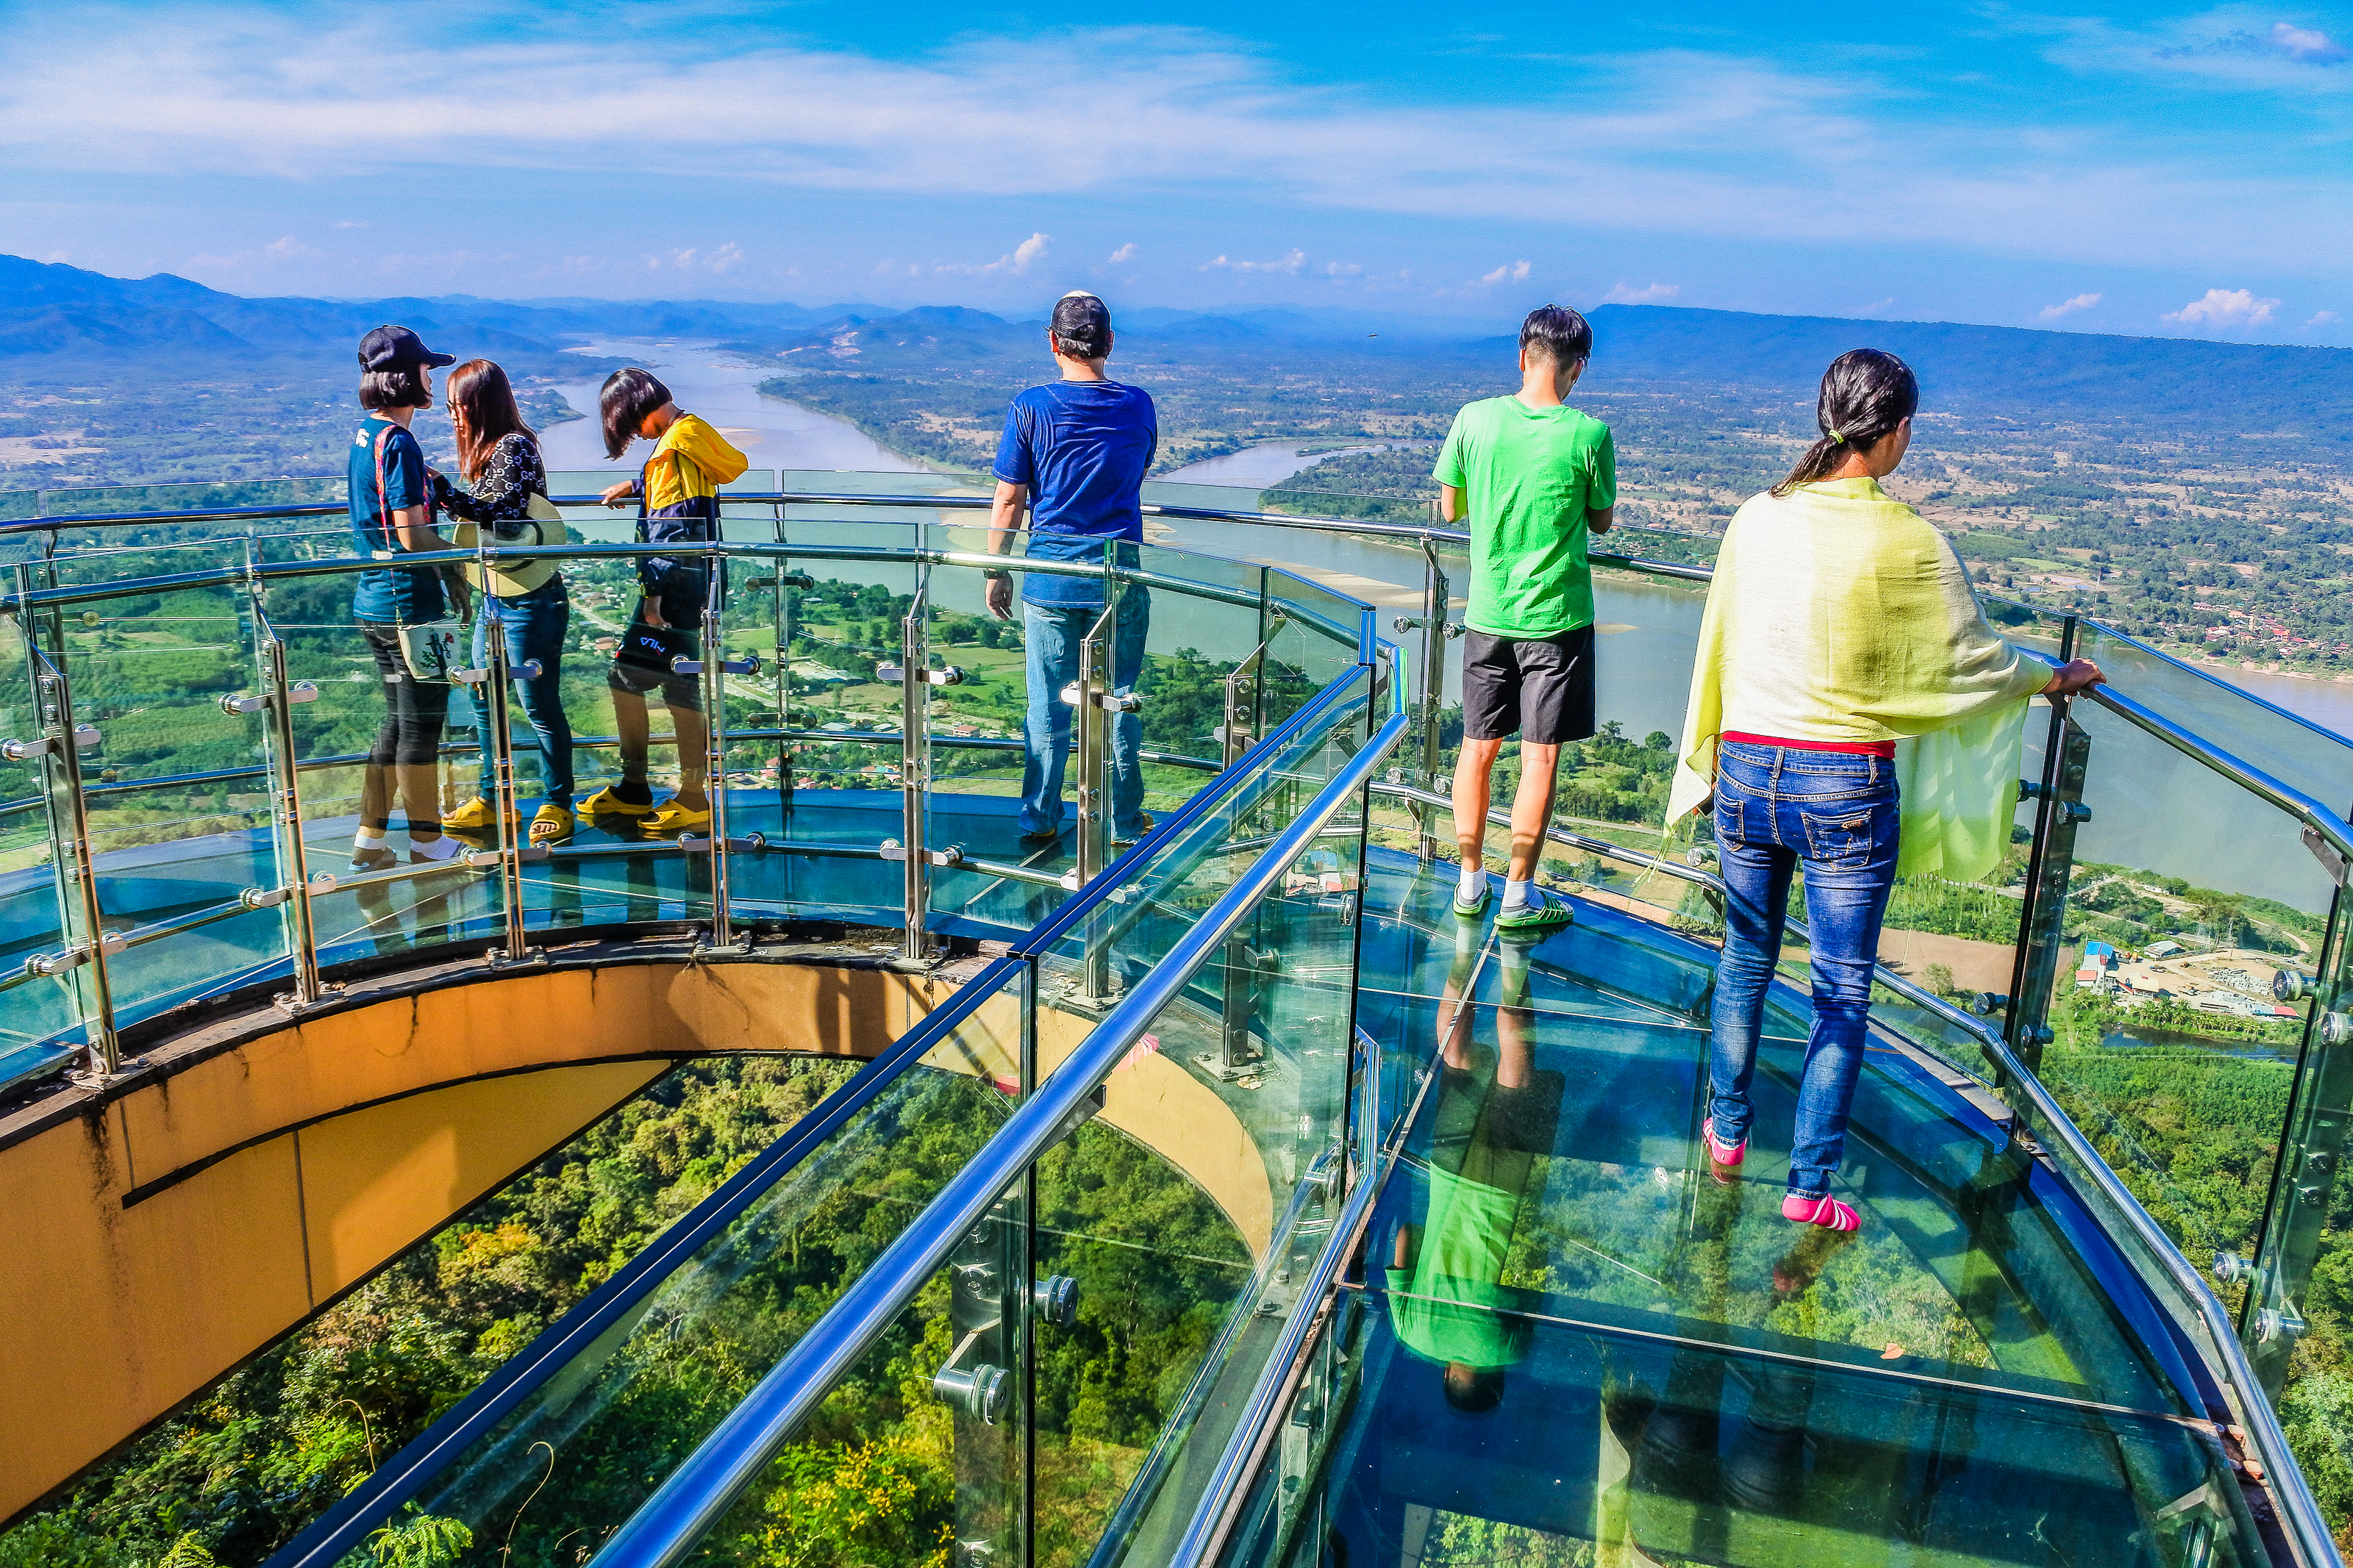
shadow, happy, skywalk, graceful, space, scene, cloud, beautiful, mountain, view, province, thailand, weather, landmark, border, sky, image, planet, nong khai province, wonderful, water, moon, field, background, telescope, woman, curve, sun, point, tourist, sphere, nongkhai, land, art, star, nature, abstract, wat, people, environment, mekong, sangkhom, sunset, lady, temple, river, travel, wat phataksua, landscape, walk, leisure, tourism, vacation, fun, tree, tourist attraction, real estate, city, sea, ocean, water park, nonbuilding structure, bridge